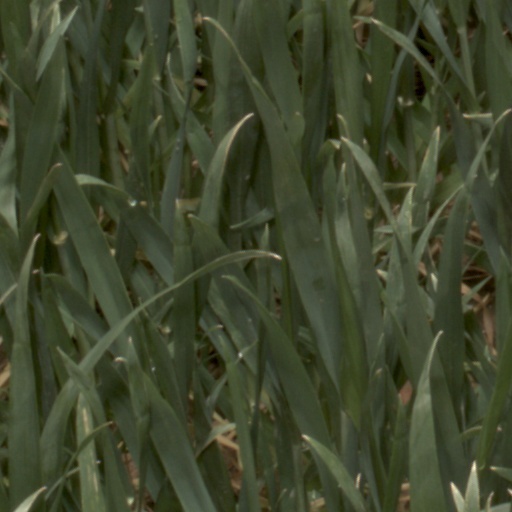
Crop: wheat